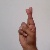
The image shows a hand gesture representing the letter 'R' in Indian Sign Language.